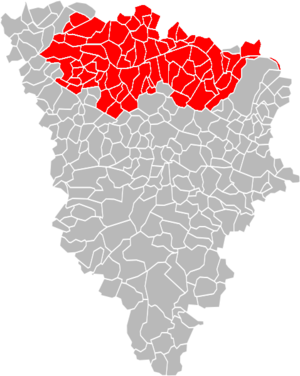
Localisation de la Communauté Urbaine Grand Paris Seine et Oise dans le département des Yvelines
Grand Paris Seine et Oise est une communauté urbaine française du département des Yvelines.